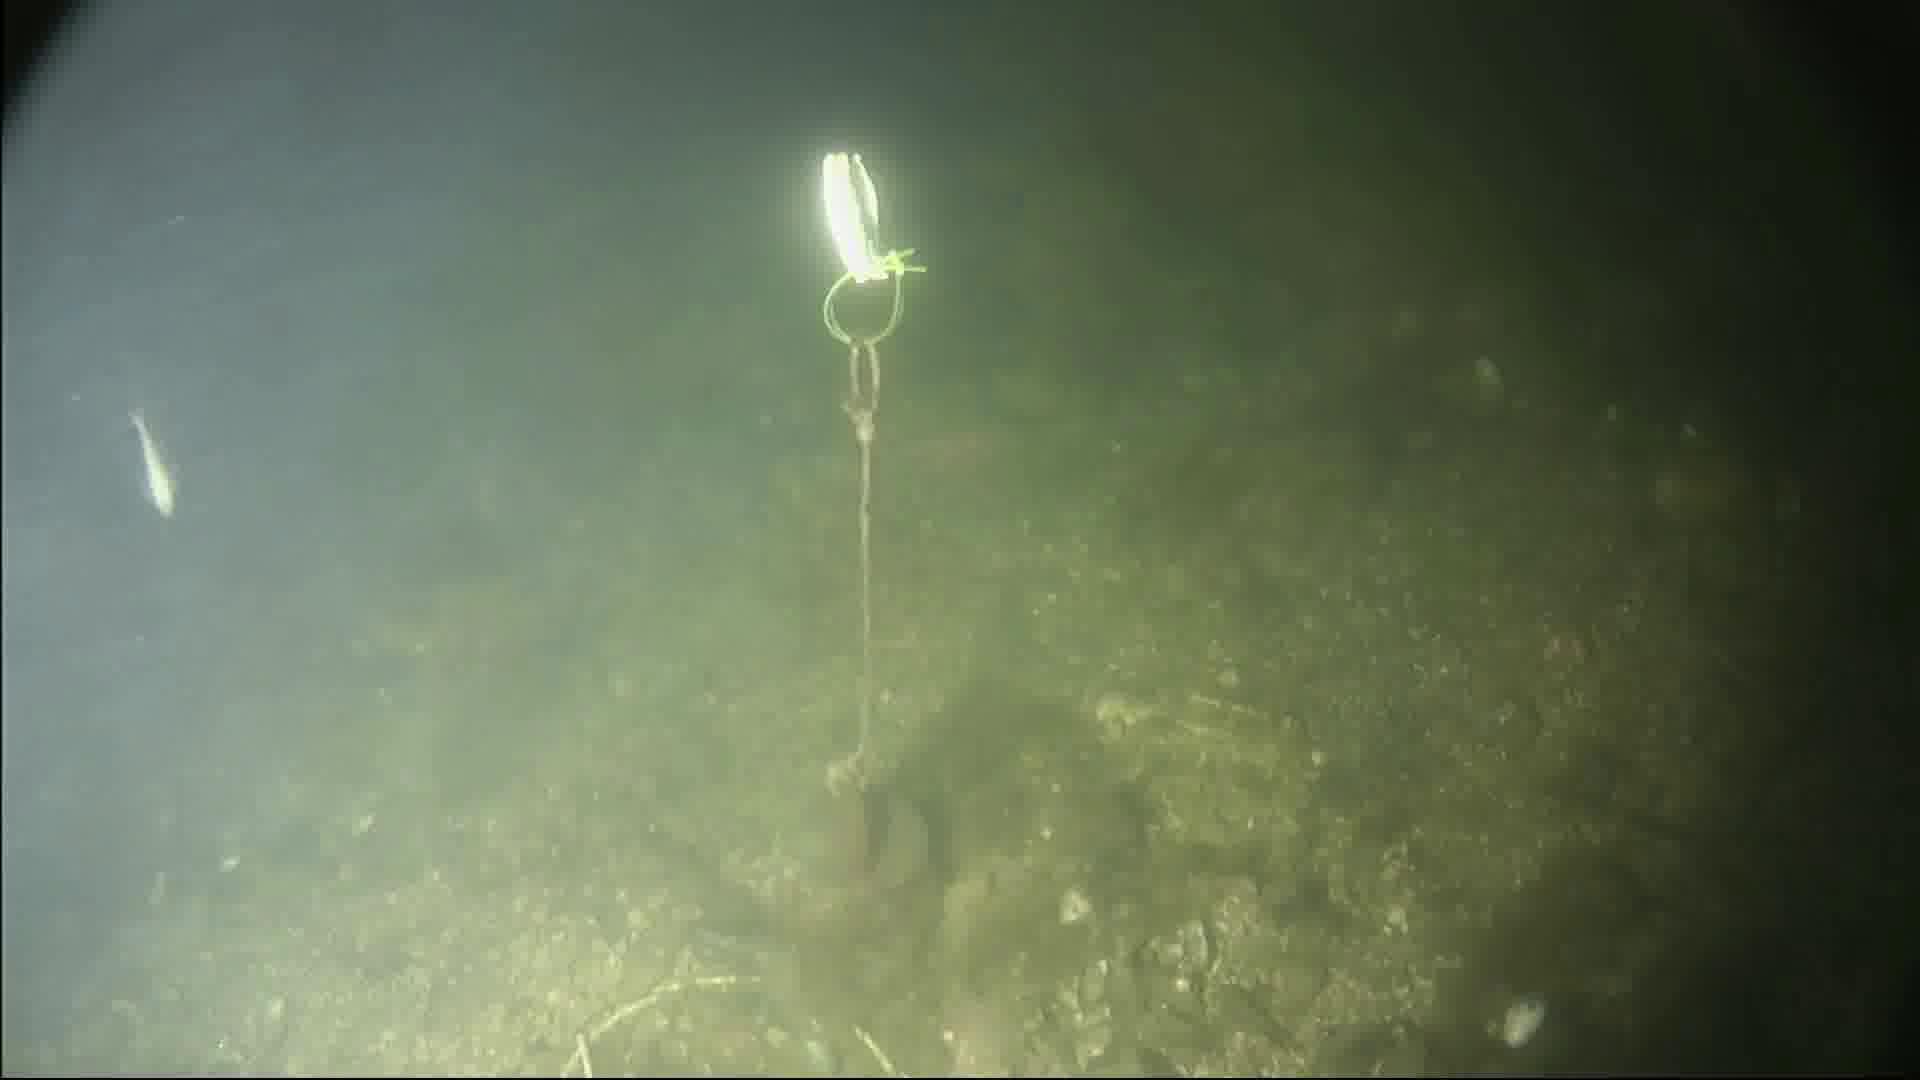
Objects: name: small_fish